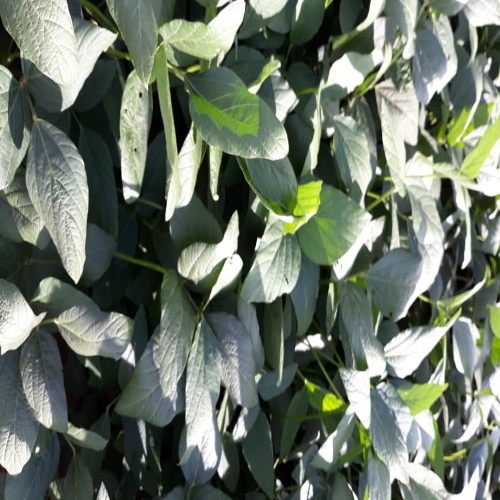
Label: Diabrotica_speciosa